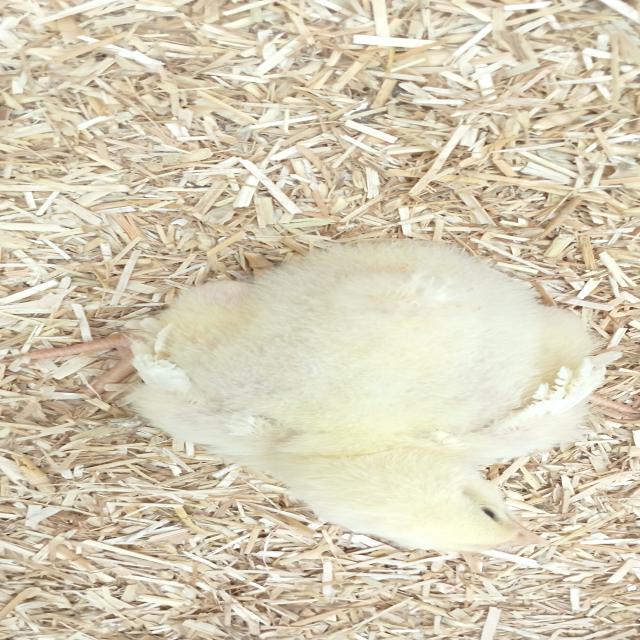
Weight: 182 g